Dottikon-Dintikon railway station

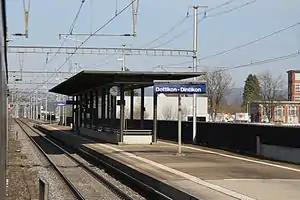
The station platform in 2015

Dottikon-Dintikon railway station is a railway station in the municipality of Villmergen, in the Swiss canton of Aargau. It is an intermediate stop on the standard gauge Rupperswil–Immensee line of Swiss Federal Railways.